Subduction tectonics of the Philippines

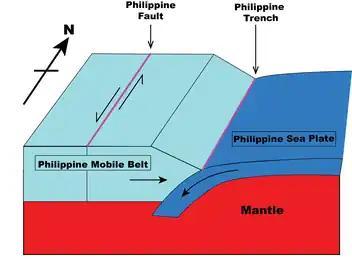

The shear partitioning mechanism in the Philippine Fault-Trench System was first proposed by Fitch in 1972. In his model, the motion of plate convergence is partitioned into two components: one component parallel to the fault, and the other perpendicular to the trench subduction. He suggested that the strike-slip fault is responsible for taking up stresses that cannot be accommodated by the subduction systems surrounding the Philippine Mobile Belt. In the case of the Philippine Trench system, as the Philippine Sea plate propagates towards the trench obliquely, the displacement vector is composed of two components: northward lateral motion of the "western active zone" of the Philippine Mobile Belt, and the westward subduction perpendicular of the Philippine Sea plate. The hypothesis of shear partitioning mechanism was agreed by Aurelio (2000) by tracking crustal movement using Global Positioning System (GPS) data.